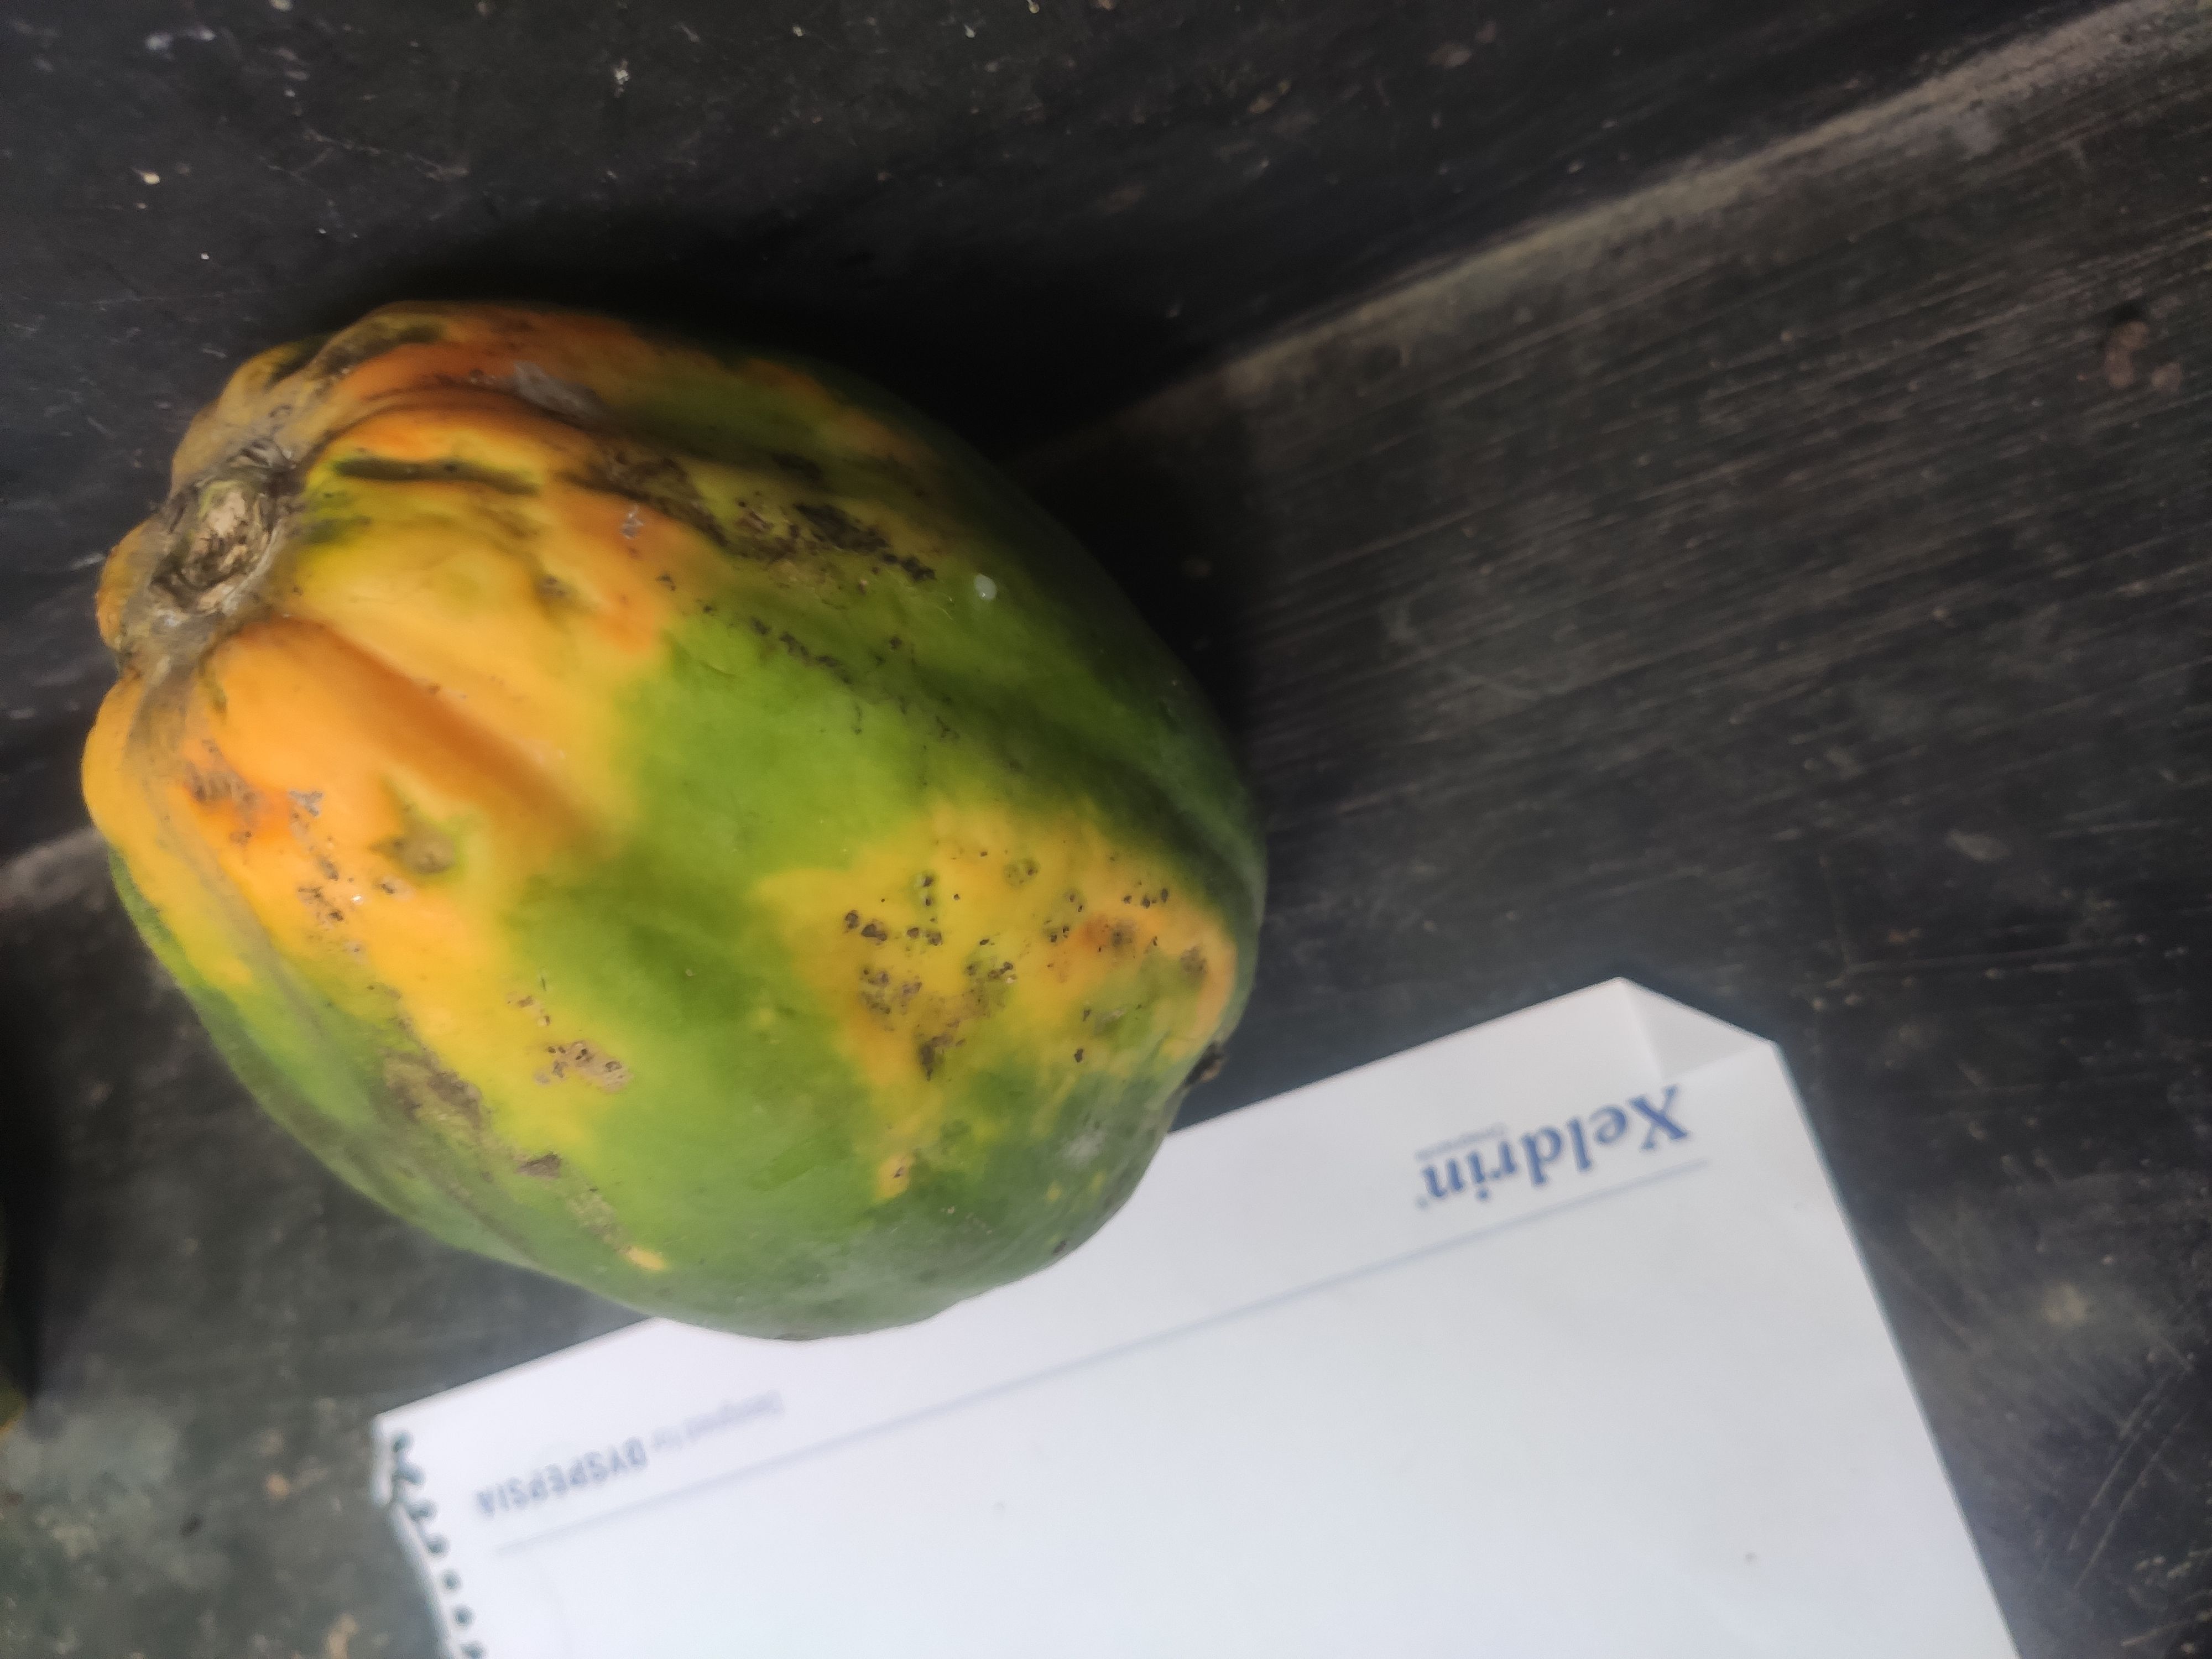
Fruit: papayas
Grade: 2nd-grade